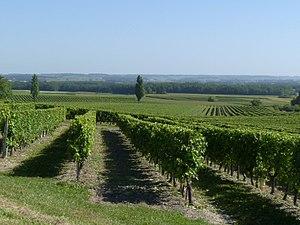
Le vignoble près du bourg de St-Eugène, Charente-Maritime, France
Saint-Eugène est une commune du sud-ouest de la France, située dans le département de la Charente-Maritime.